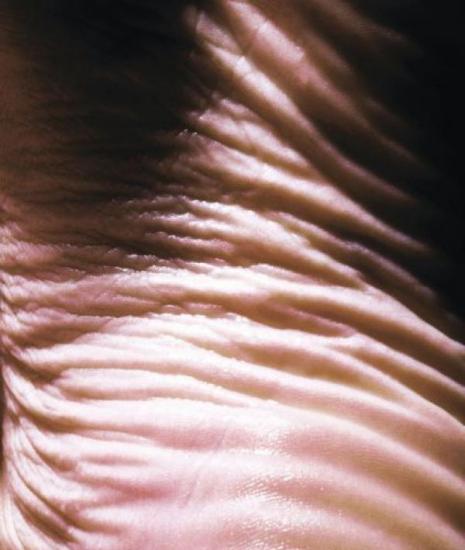
Texture: wrinkled